Nikko Natividad

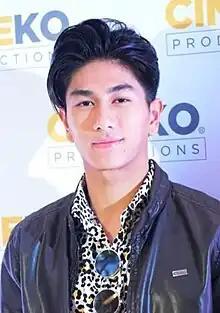
Natividad in 2017

Nicholai Seagal Natividad (born February 13, 1993) is a Filipino model, actor and dancer, who became popular after winning ABS-CBN's noontime variety show "It's Showtime"'s Gandang Lalake segment. He is also known as one of the members of "#Hashtags" of the same noontime variety show.